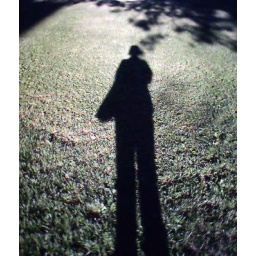
August 8, 2006. My shadow on grass with a bag over my shoulder. Taken with a Pantech PN-215.